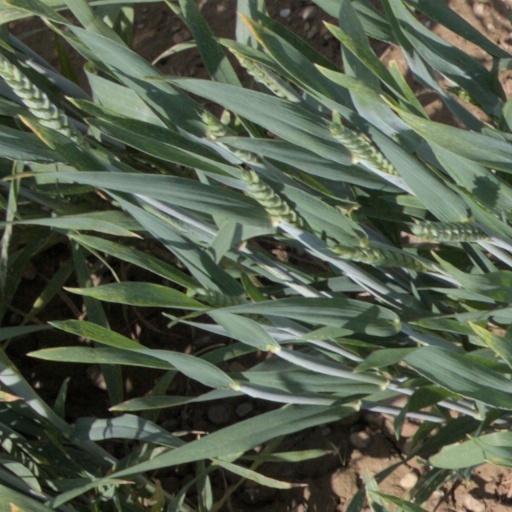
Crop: wheat